Bidet

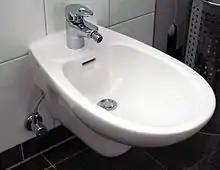
A modern bidet that resembles a traditional washbasin type

A bidet is a bowl or receptacle designed to be sat upon in order to wash a person's genitalia, perineum, inner buttocks, and anus. The modern variety has a plumbed-in water supply and a drainage opening, and is thus a plumbing fixture subject to local hygiene regulations. The bidet is designed to promote personal hygiene and is used after defecation, and before and after sexual intercourse. It can also be used to wash feet, with or without filling it up with water. Some people even use bidets to bathe babies or pets. In several European countries, a bidet is now required by law to be present in every bathroom containing a toilet bowl. It was originally located in the bedroom, near the chamber-pot and the marital bed, but in modern times is located near the toilet bowl in the bathroom. Fixtures that combine a toilet seat with a washing facility include the electronic bidet.